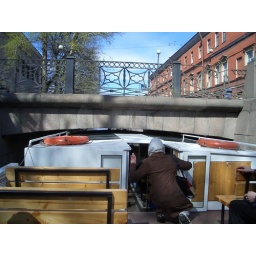
Going under a low bridge on a river tour...